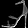
Label: Sandal